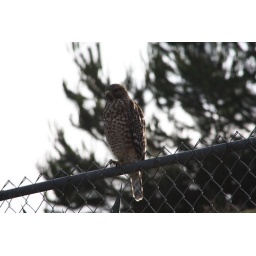
He was sitting on top of the fence in my neighbor's yard, squaking for a mate.